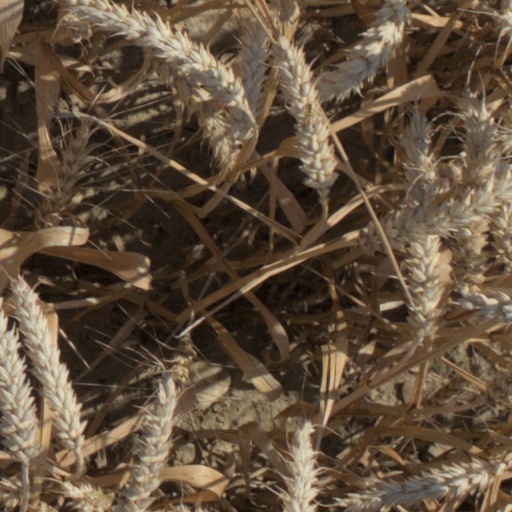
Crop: wheat